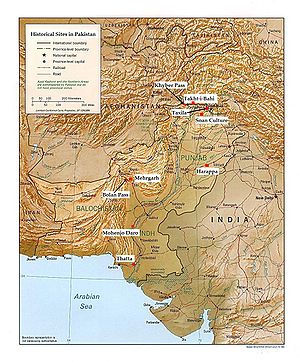
Indien / Historie / Forhistorisk tid / Bronzealderen
Kort over Pakistan med markering af historiske steder.
Indien, officielt Republikken Indien, er en suveræn stat i den sydlige del af Asien, hvor landet udgør hovedparten af det indiske subkontinent. Indien grænser op til Pakistan, Kina, Nepal, Bhutan, Bangladesh og Myanmar og har søgrænser til Maldiverne, Sri Lanka og Indonesien. Indien har ligeledes en omdiskuteret grænse til Afghanistan.